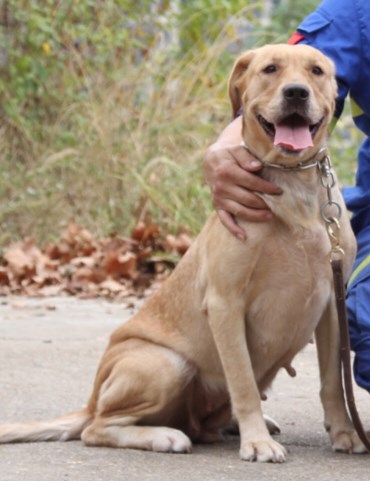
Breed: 3580-n000122-Labrador_retriever